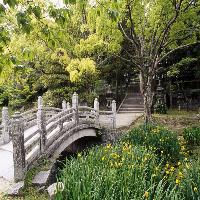
Weather: cloudy or overcast